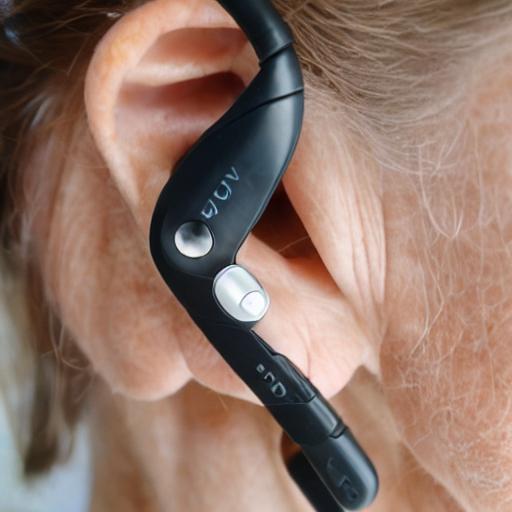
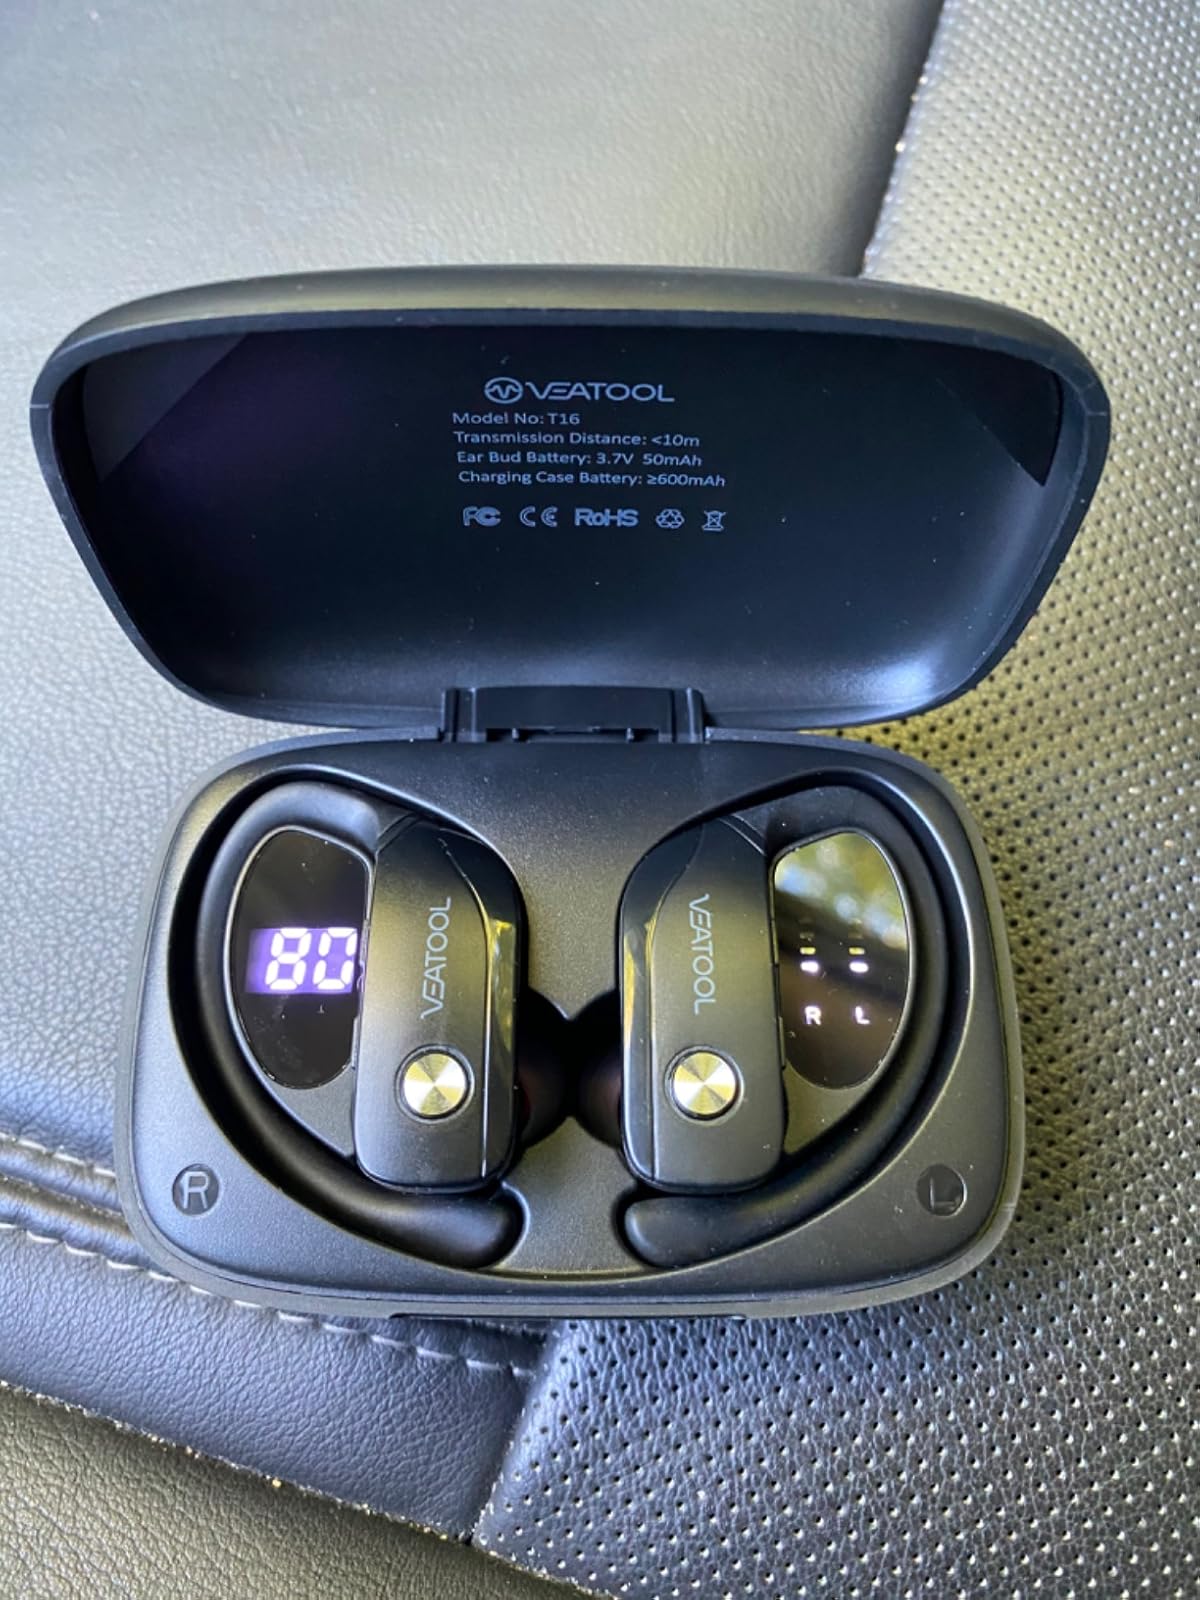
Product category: earbuds
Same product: no